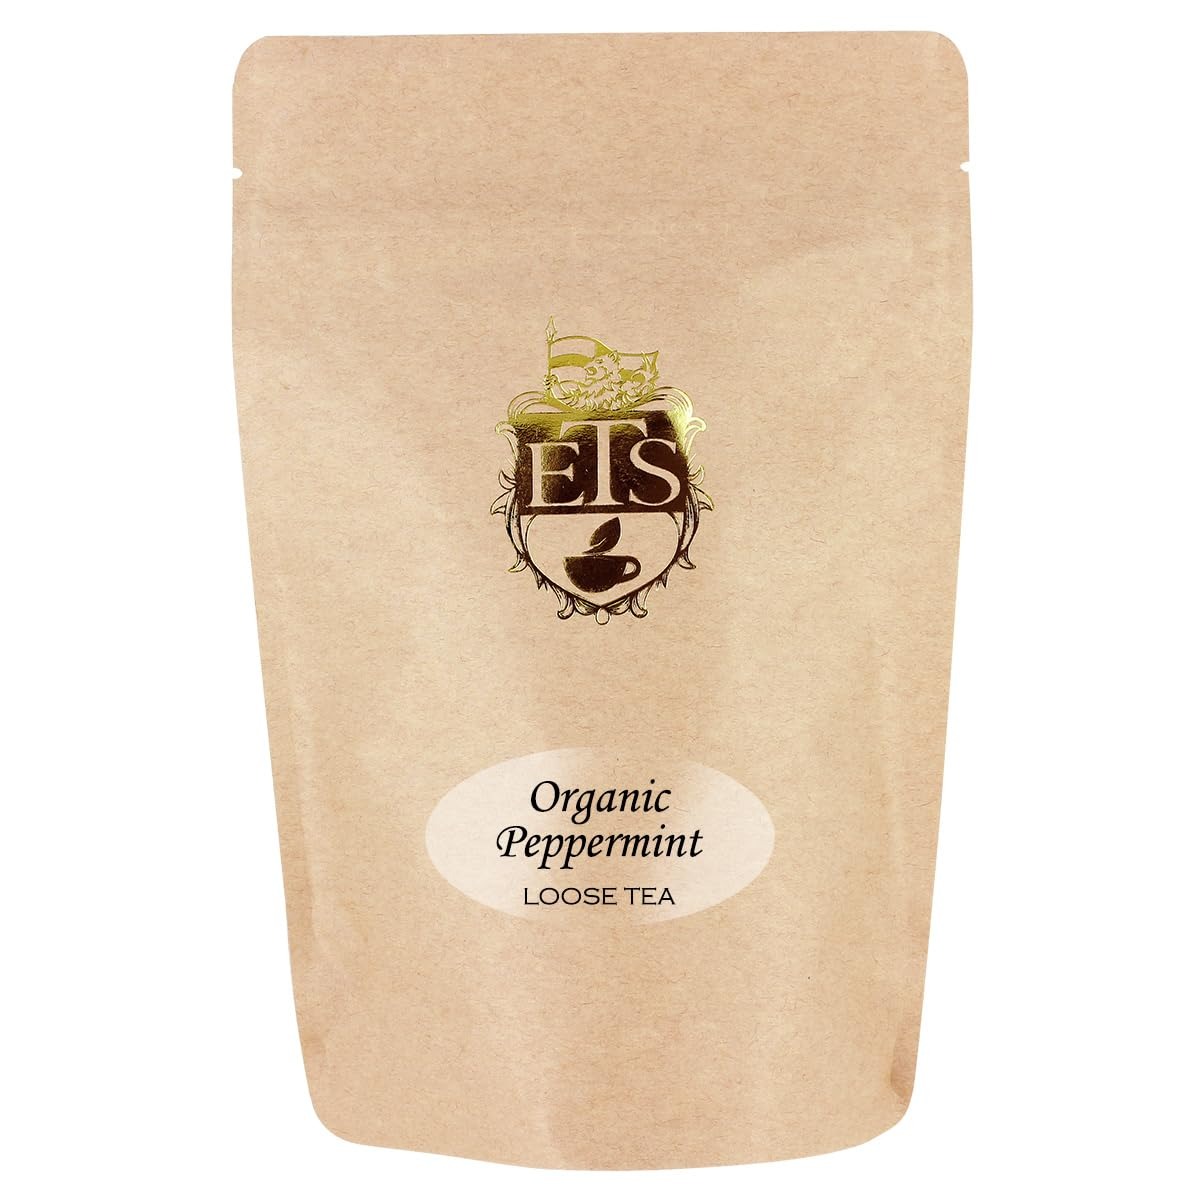
Item Name: English Tea Store Loose Leaf, Organic Peppermint Herbal Tea Pouches, 2 Ounce
Bullet Point: Grown in the United States
Value: 2.0
Unit: ounce

Price: 7.27